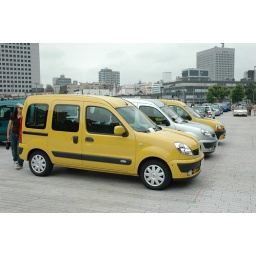
Scenery of event of French car &amp;quot;French French 2008&amp;quot; held in Yokohama red brick warehouse on June 28.